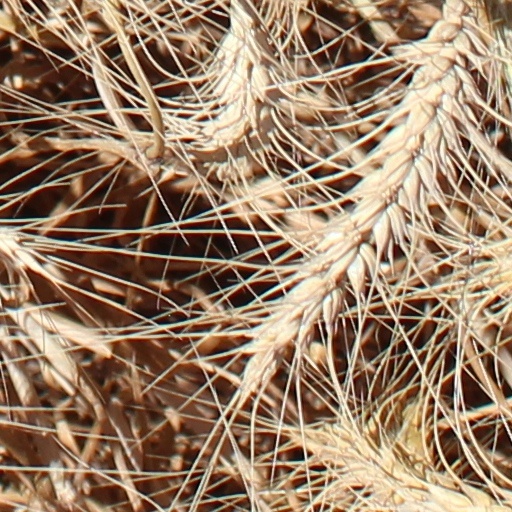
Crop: wheat